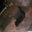
Label: cat